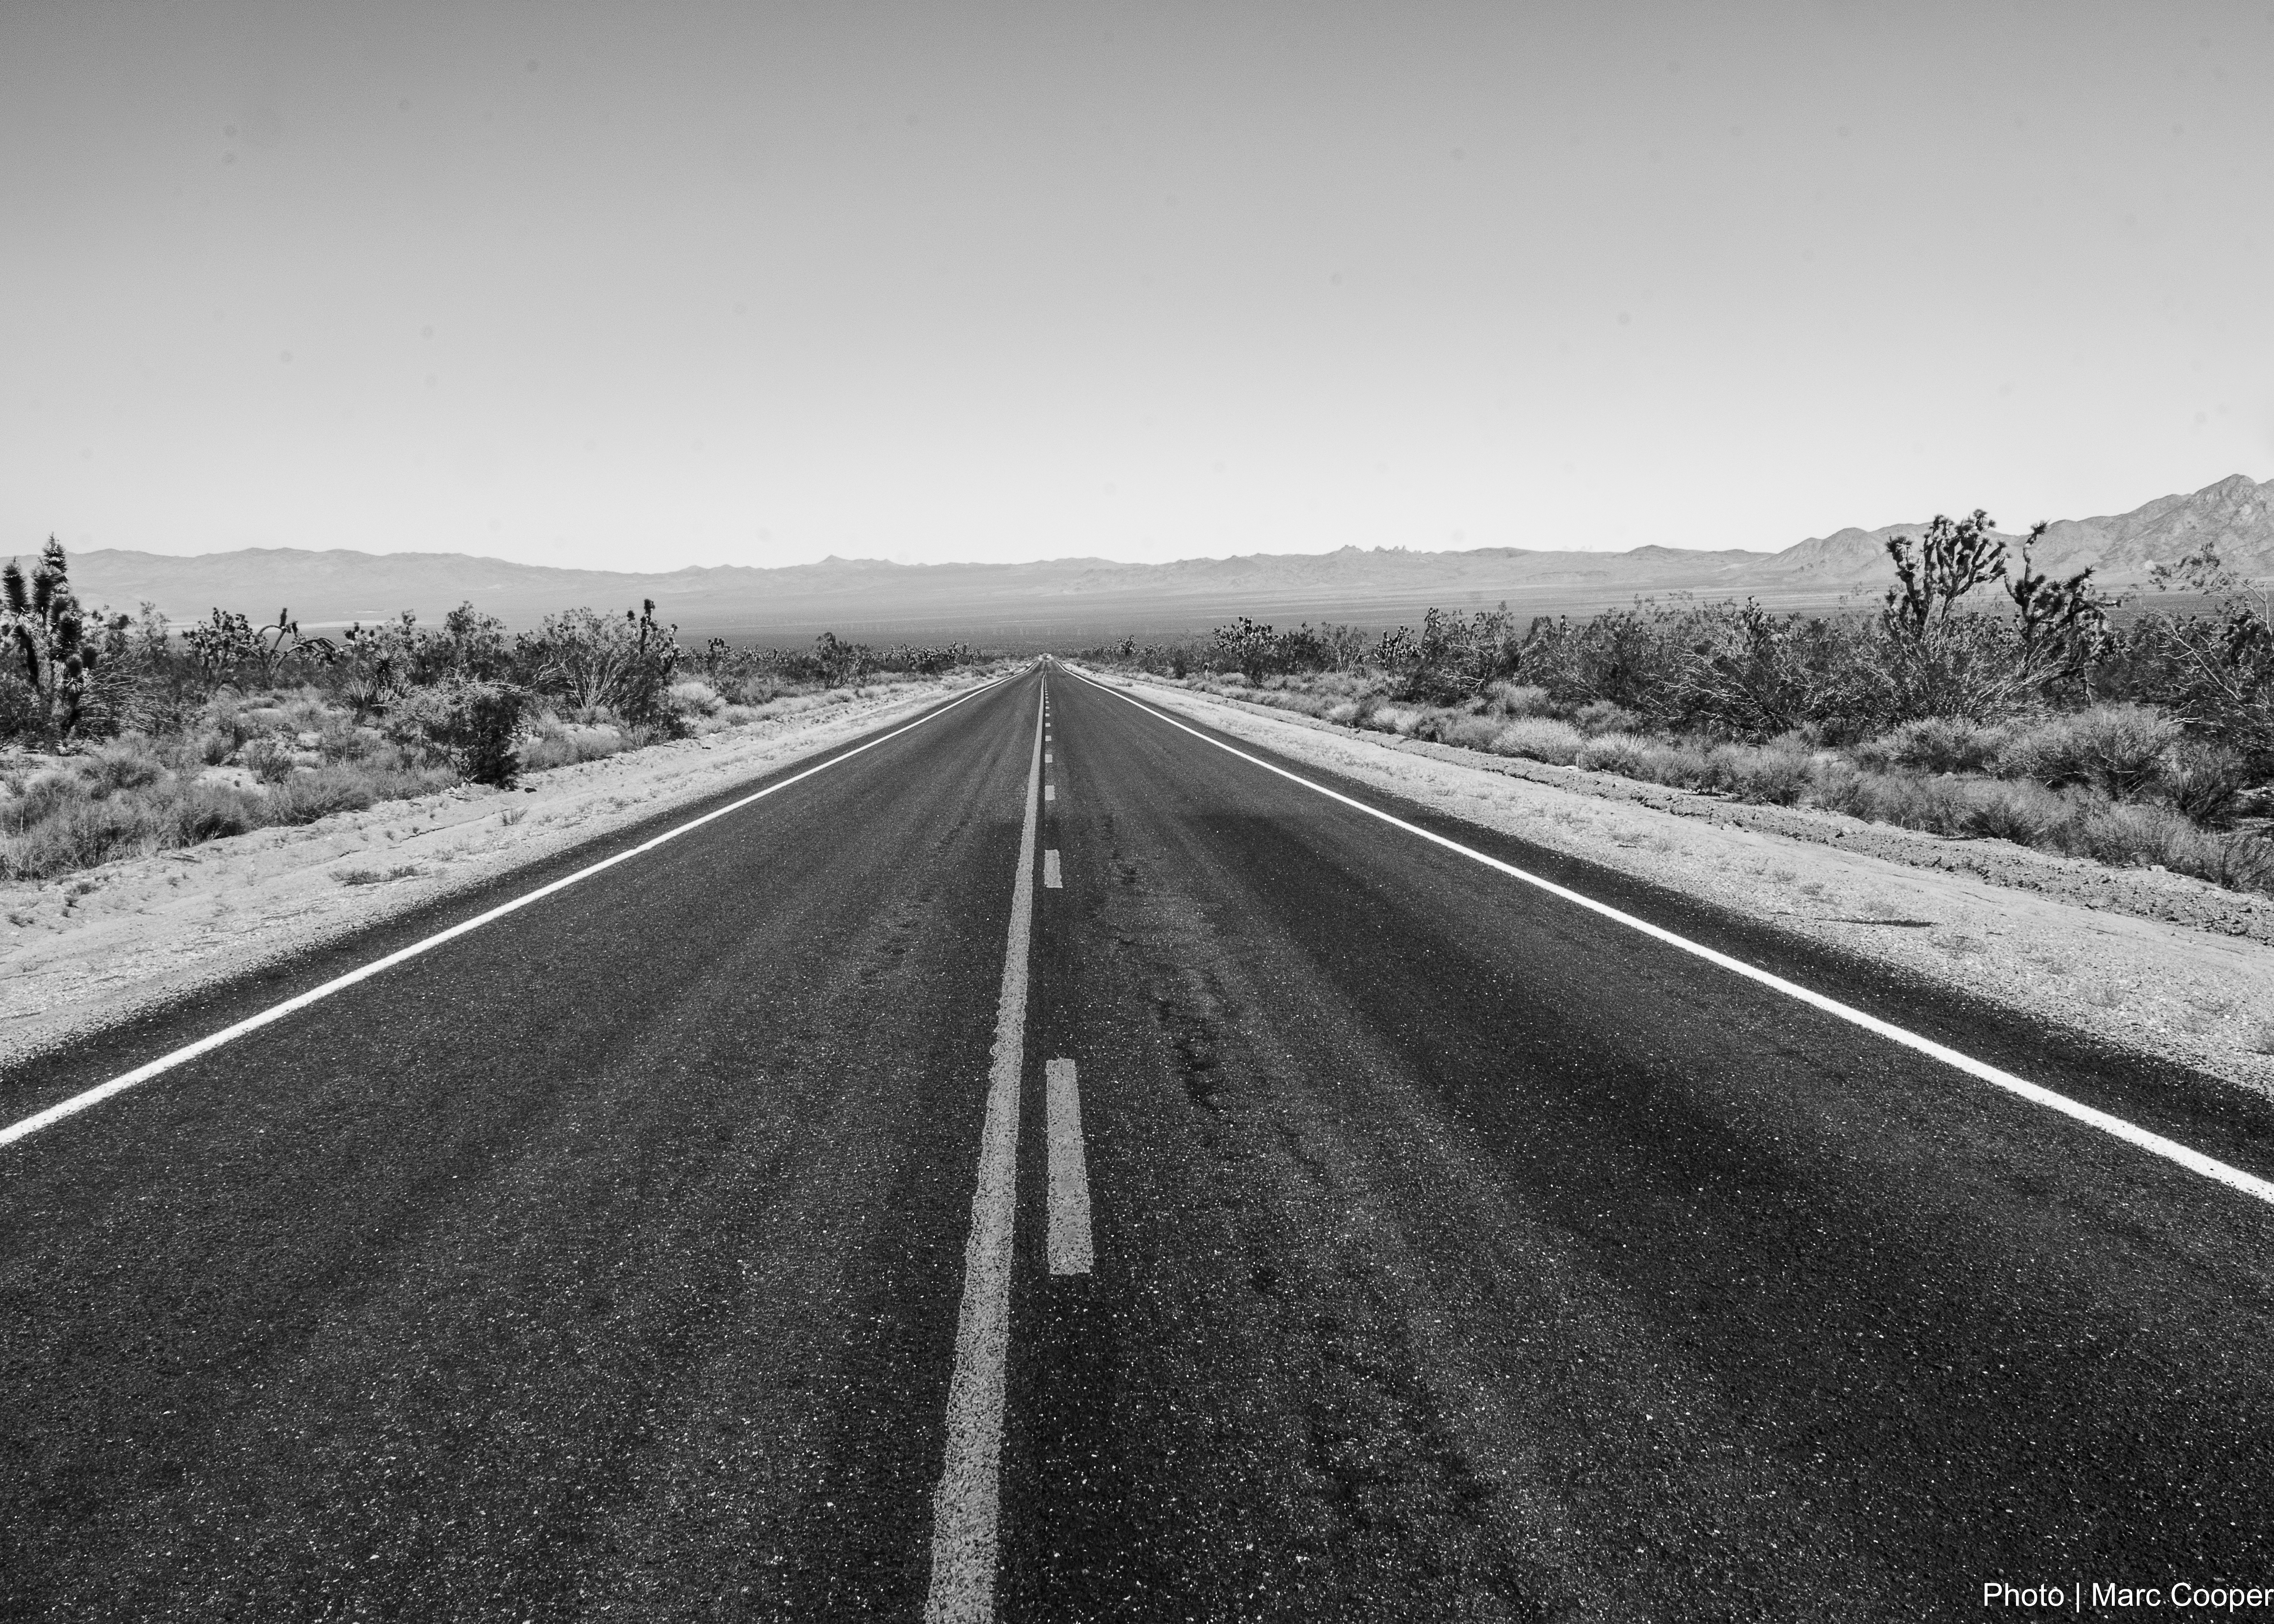
horizon, black and white, track, road, highway, asphalt, line, monochrome, lane, road trip, infrastructure, amboy, californiadesert, rural area, road surface, monochrome photography, atmospheric phenomenon, nonbuilding structure, controlled access highway